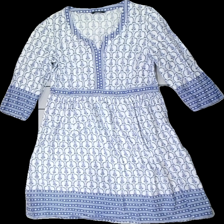
View: front
Type: Dress
Category: Ladies
Brand: Ellos
Brand text on label: Fresh Spirit
Colors: Blue, White
Material: 100% cott
Pattern: Floral print
Cut: Regular
Season: Summer
Price range: 100-150
Recommended usage: Reuse
Description: White dress with blue floral print from Fresh Spirit by Ellos. Size unknown. Good condition.